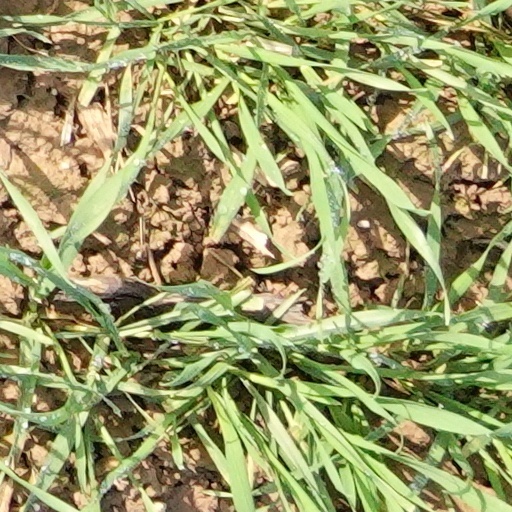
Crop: wheat